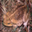
Label: frog